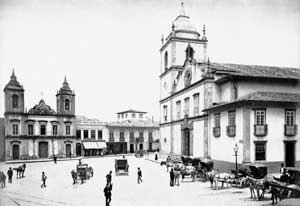
Marc Ferrez est un photographe brésilien, un des plus grands de son temps.